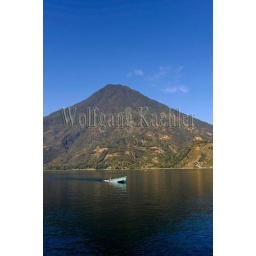
Guatemala, highlands, lake atitlan, near santiago, san pedro volcano with boat on lake